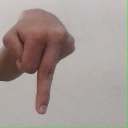
अक्षर: प